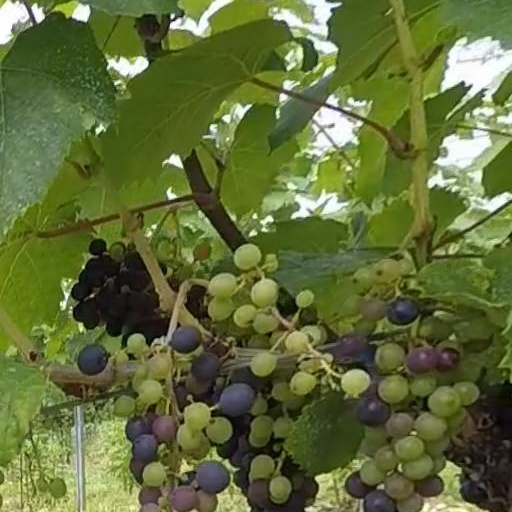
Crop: grape